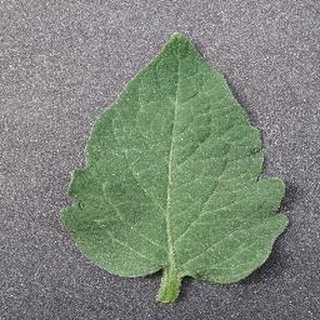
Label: healthy_tomato